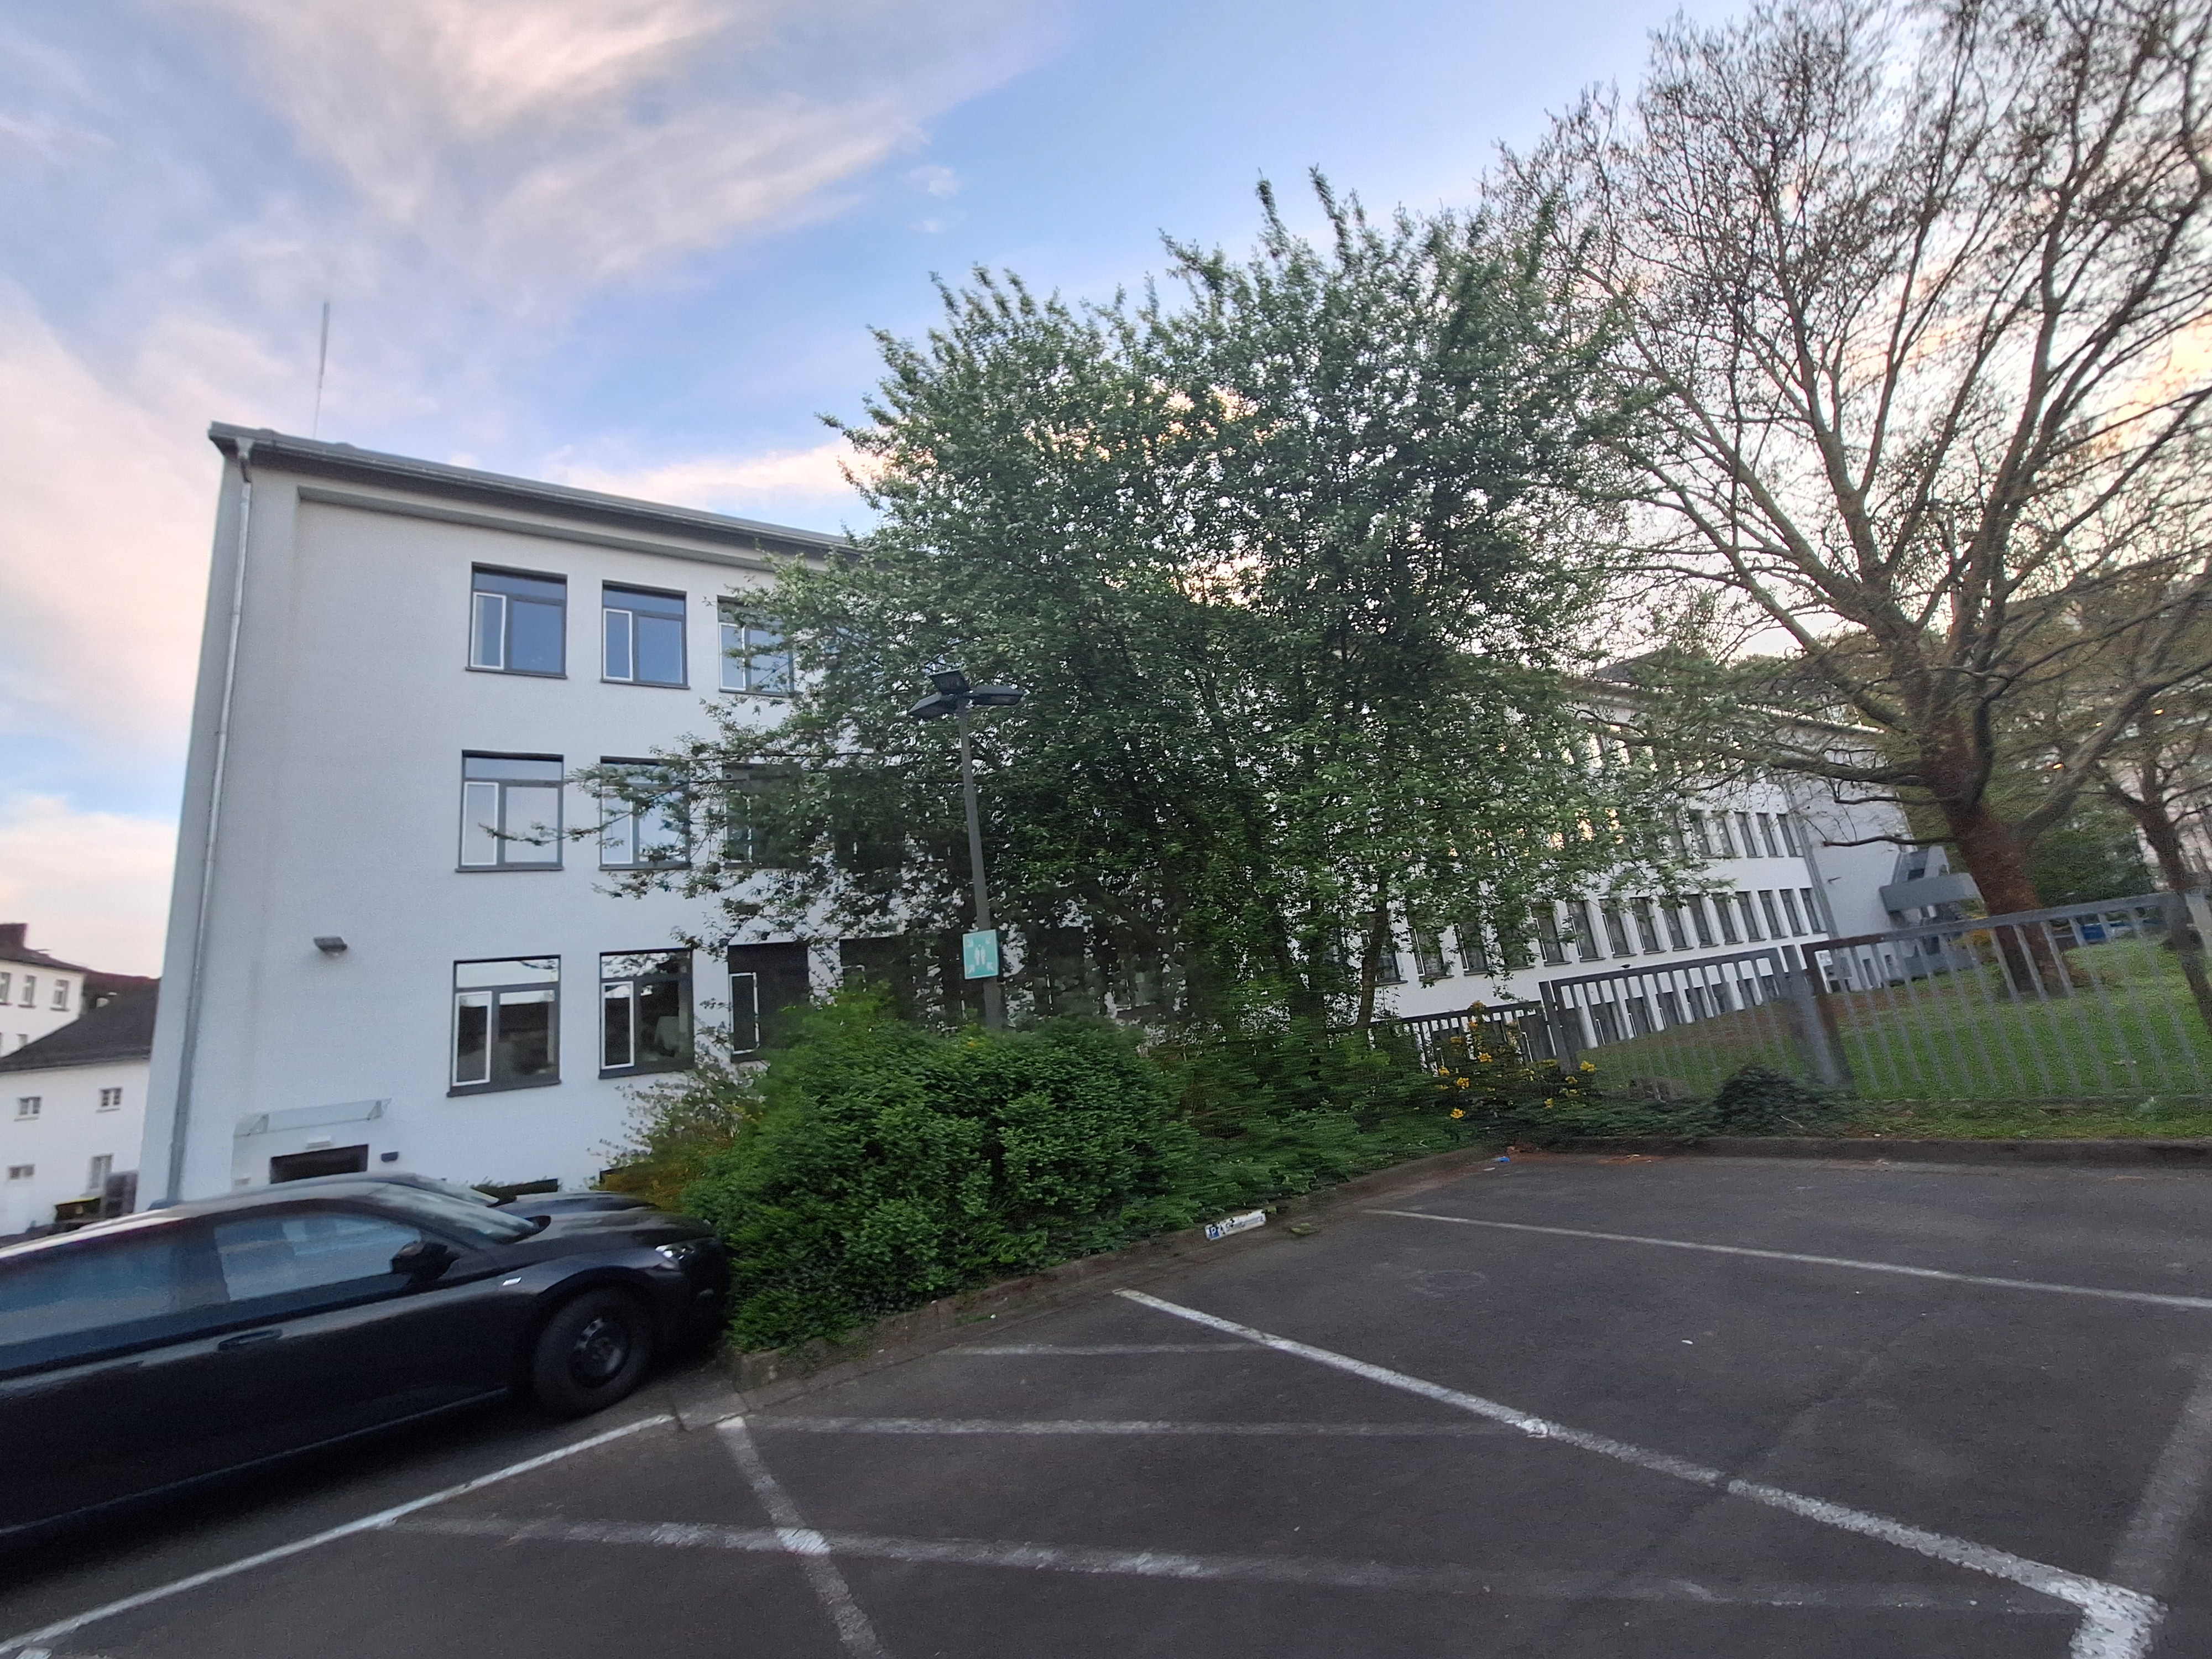
Building: Biegenstraße 12